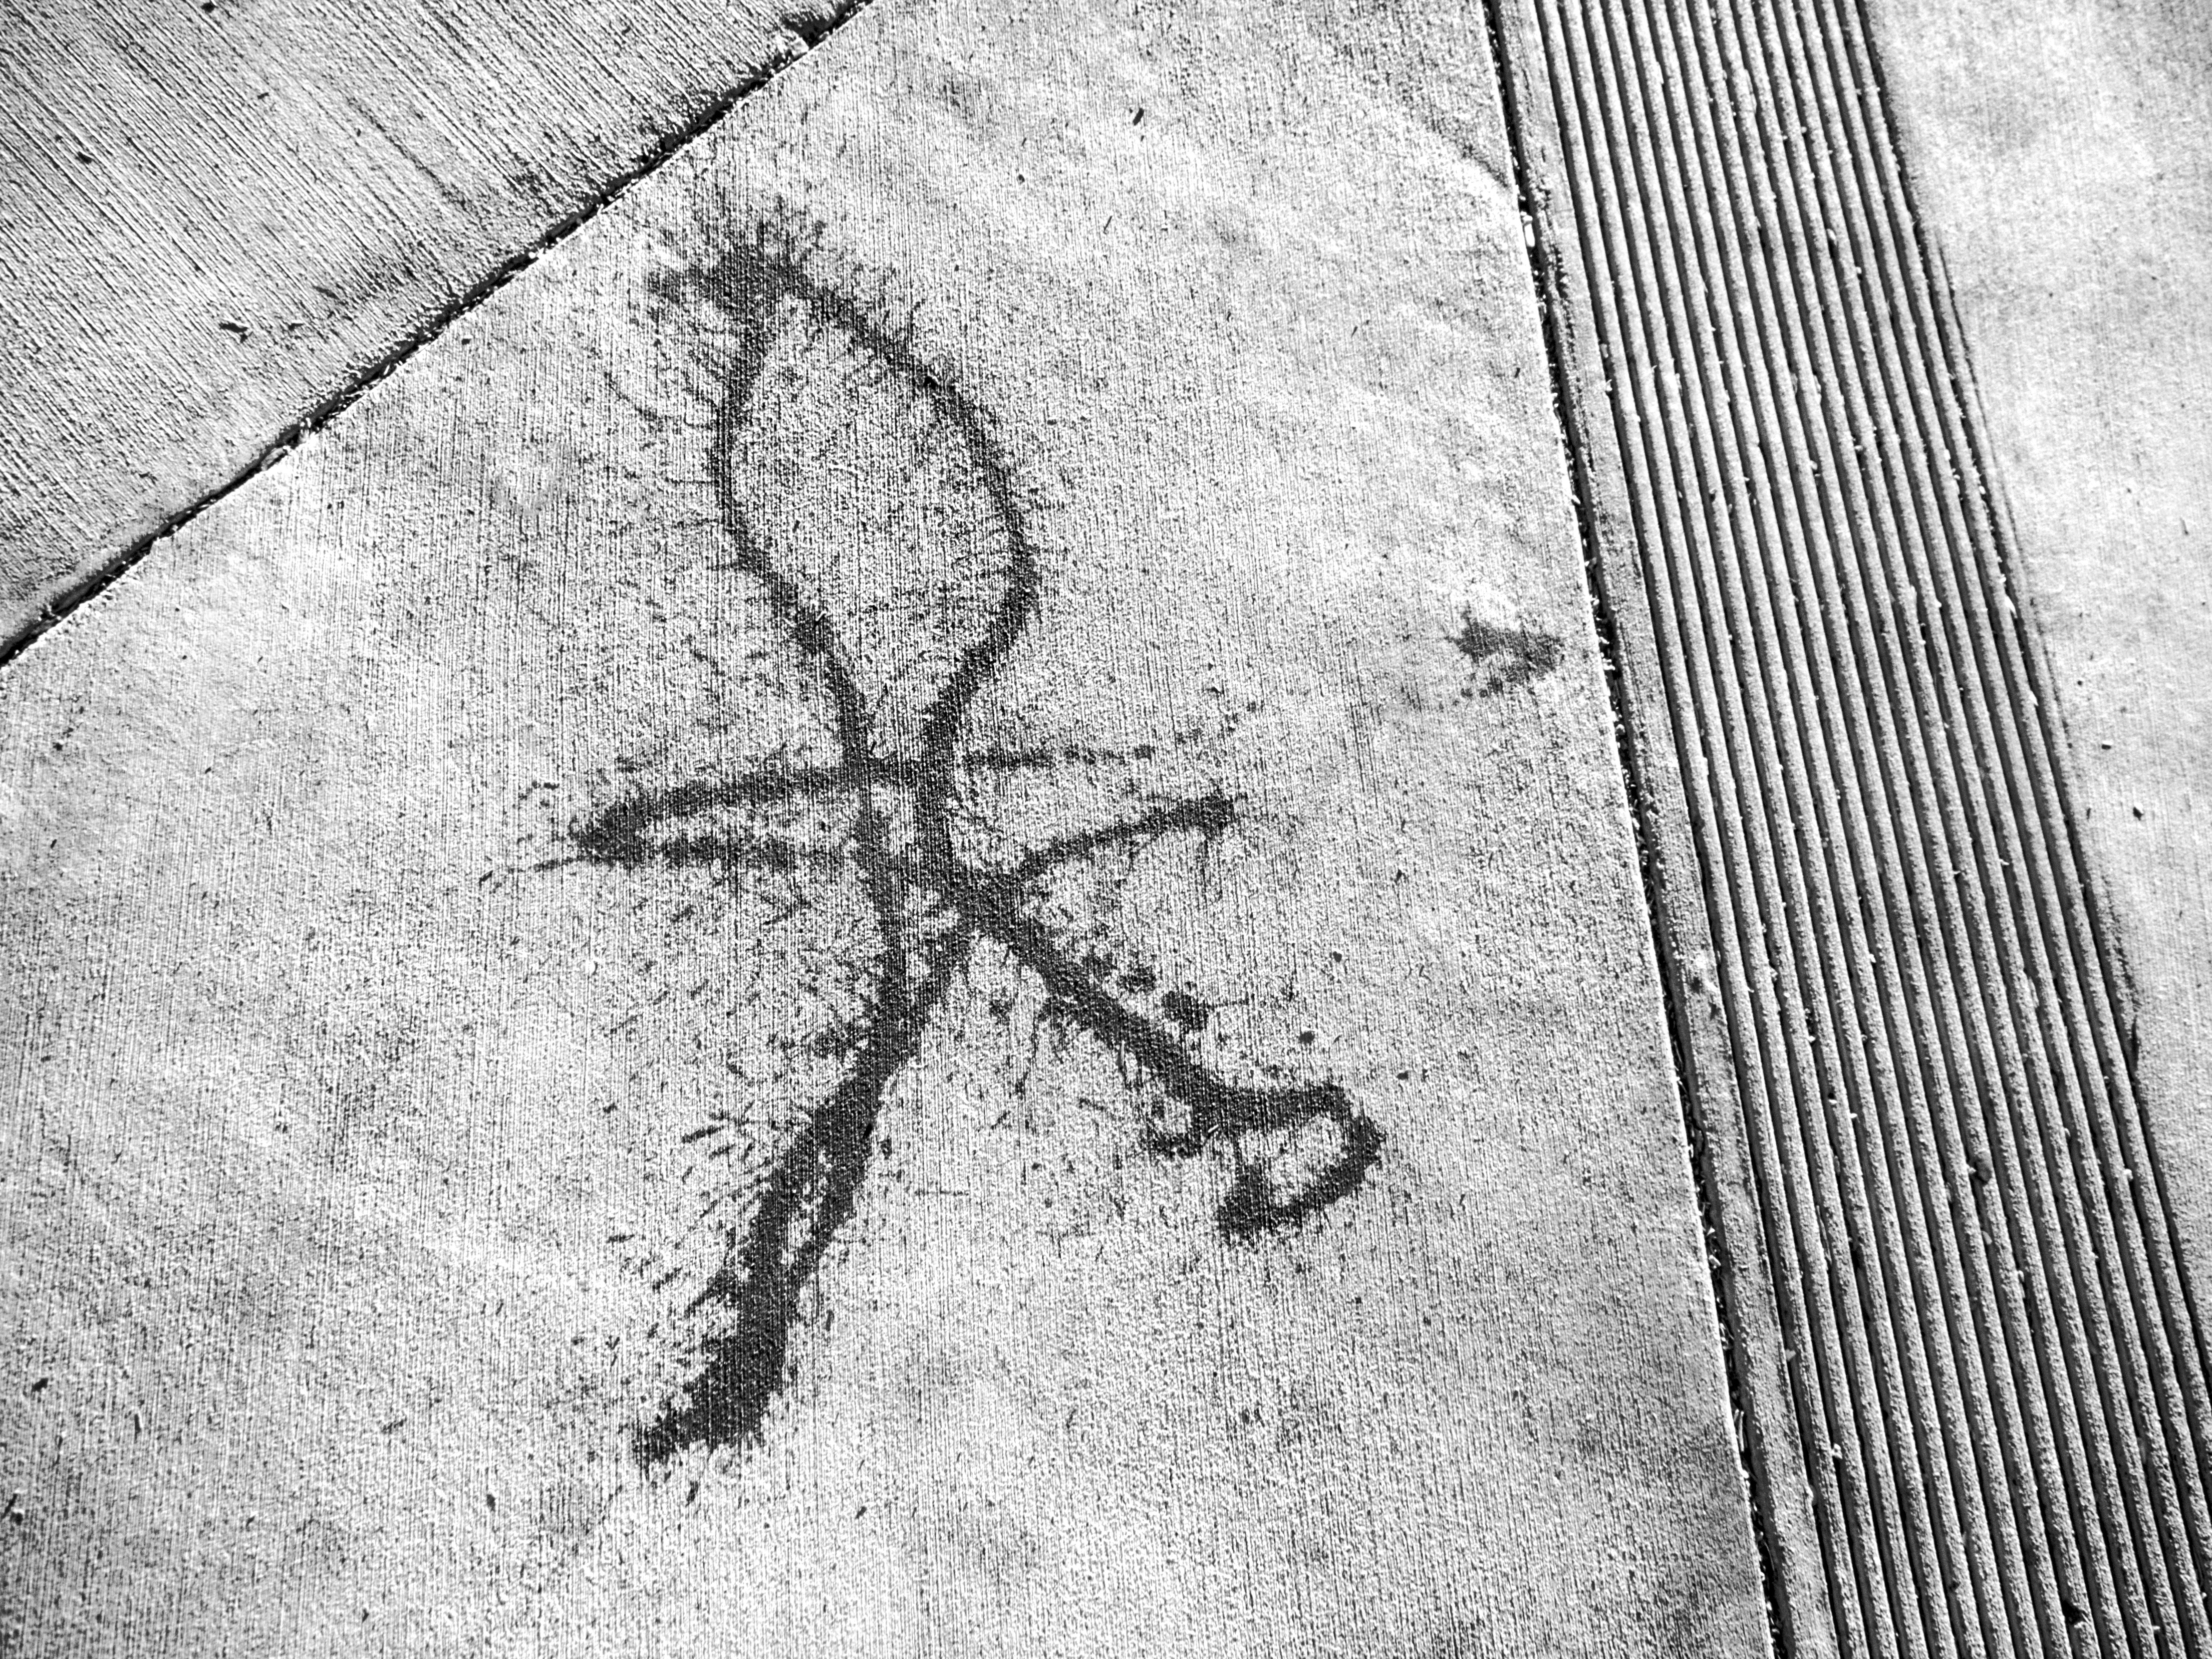
black and white, sidewalk, wall, asphalt, line, soil, black, monochrome, marking, art, sketch, drawing, shape, pareidolia, rorschach, inkblot, road surface, monochrome photography